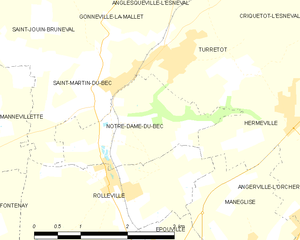
Carte des communes françaises Notre-Dame-du-Bec